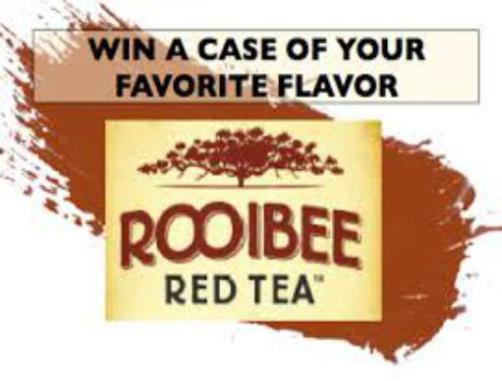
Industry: Food